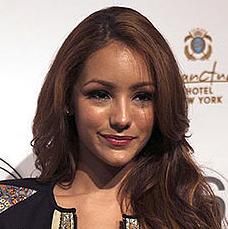
Age: 25